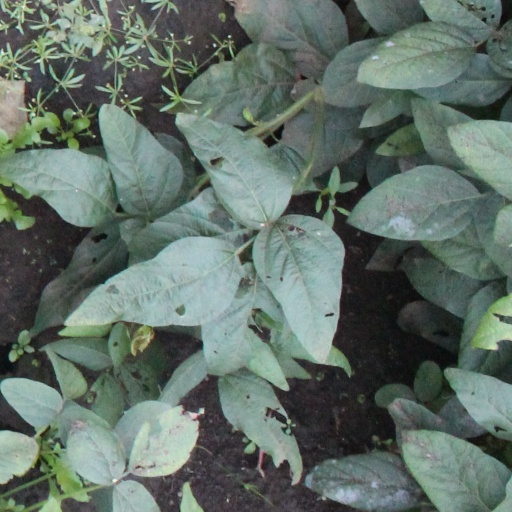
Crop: soybean